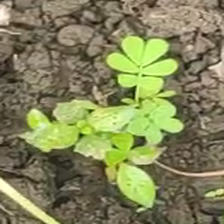
Weed species: Sicklepod_(Senna obtusifolia)